Coulée verte René-Dumont

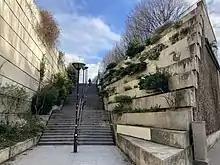
A stairway leading up to the from the bottom of rue Montgallet

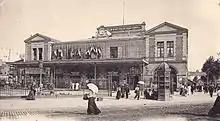
The Gare de Vincennes at Place de la Bastille, the starting point of the original train line

This in Paris is an extensive green belt that follows the old railway line. Beginning just east of the with the elevated , it follows a path eastward that ends at a spiral staircase leading to the beltway. At its west end near the Bastille, the parkway rises above the surrounding area and forms the , over a line of shops featuring the work of specialized craftsmen. The shops are located in the arches of the former elevated railway viaduct, with the parkway being supported atop the viaduct. This portion of the parkway runs parallel to the . The parkway crosses the near the and descends to street level. At that point, it becomes a grassy mall and then follows the old railway direction below street level towards the east, passing through several tunnels. As it reaches the , it splits, with one portion continuing to the beltway, and the other terminating in the along the former path of a branch line that once linked to the railway.